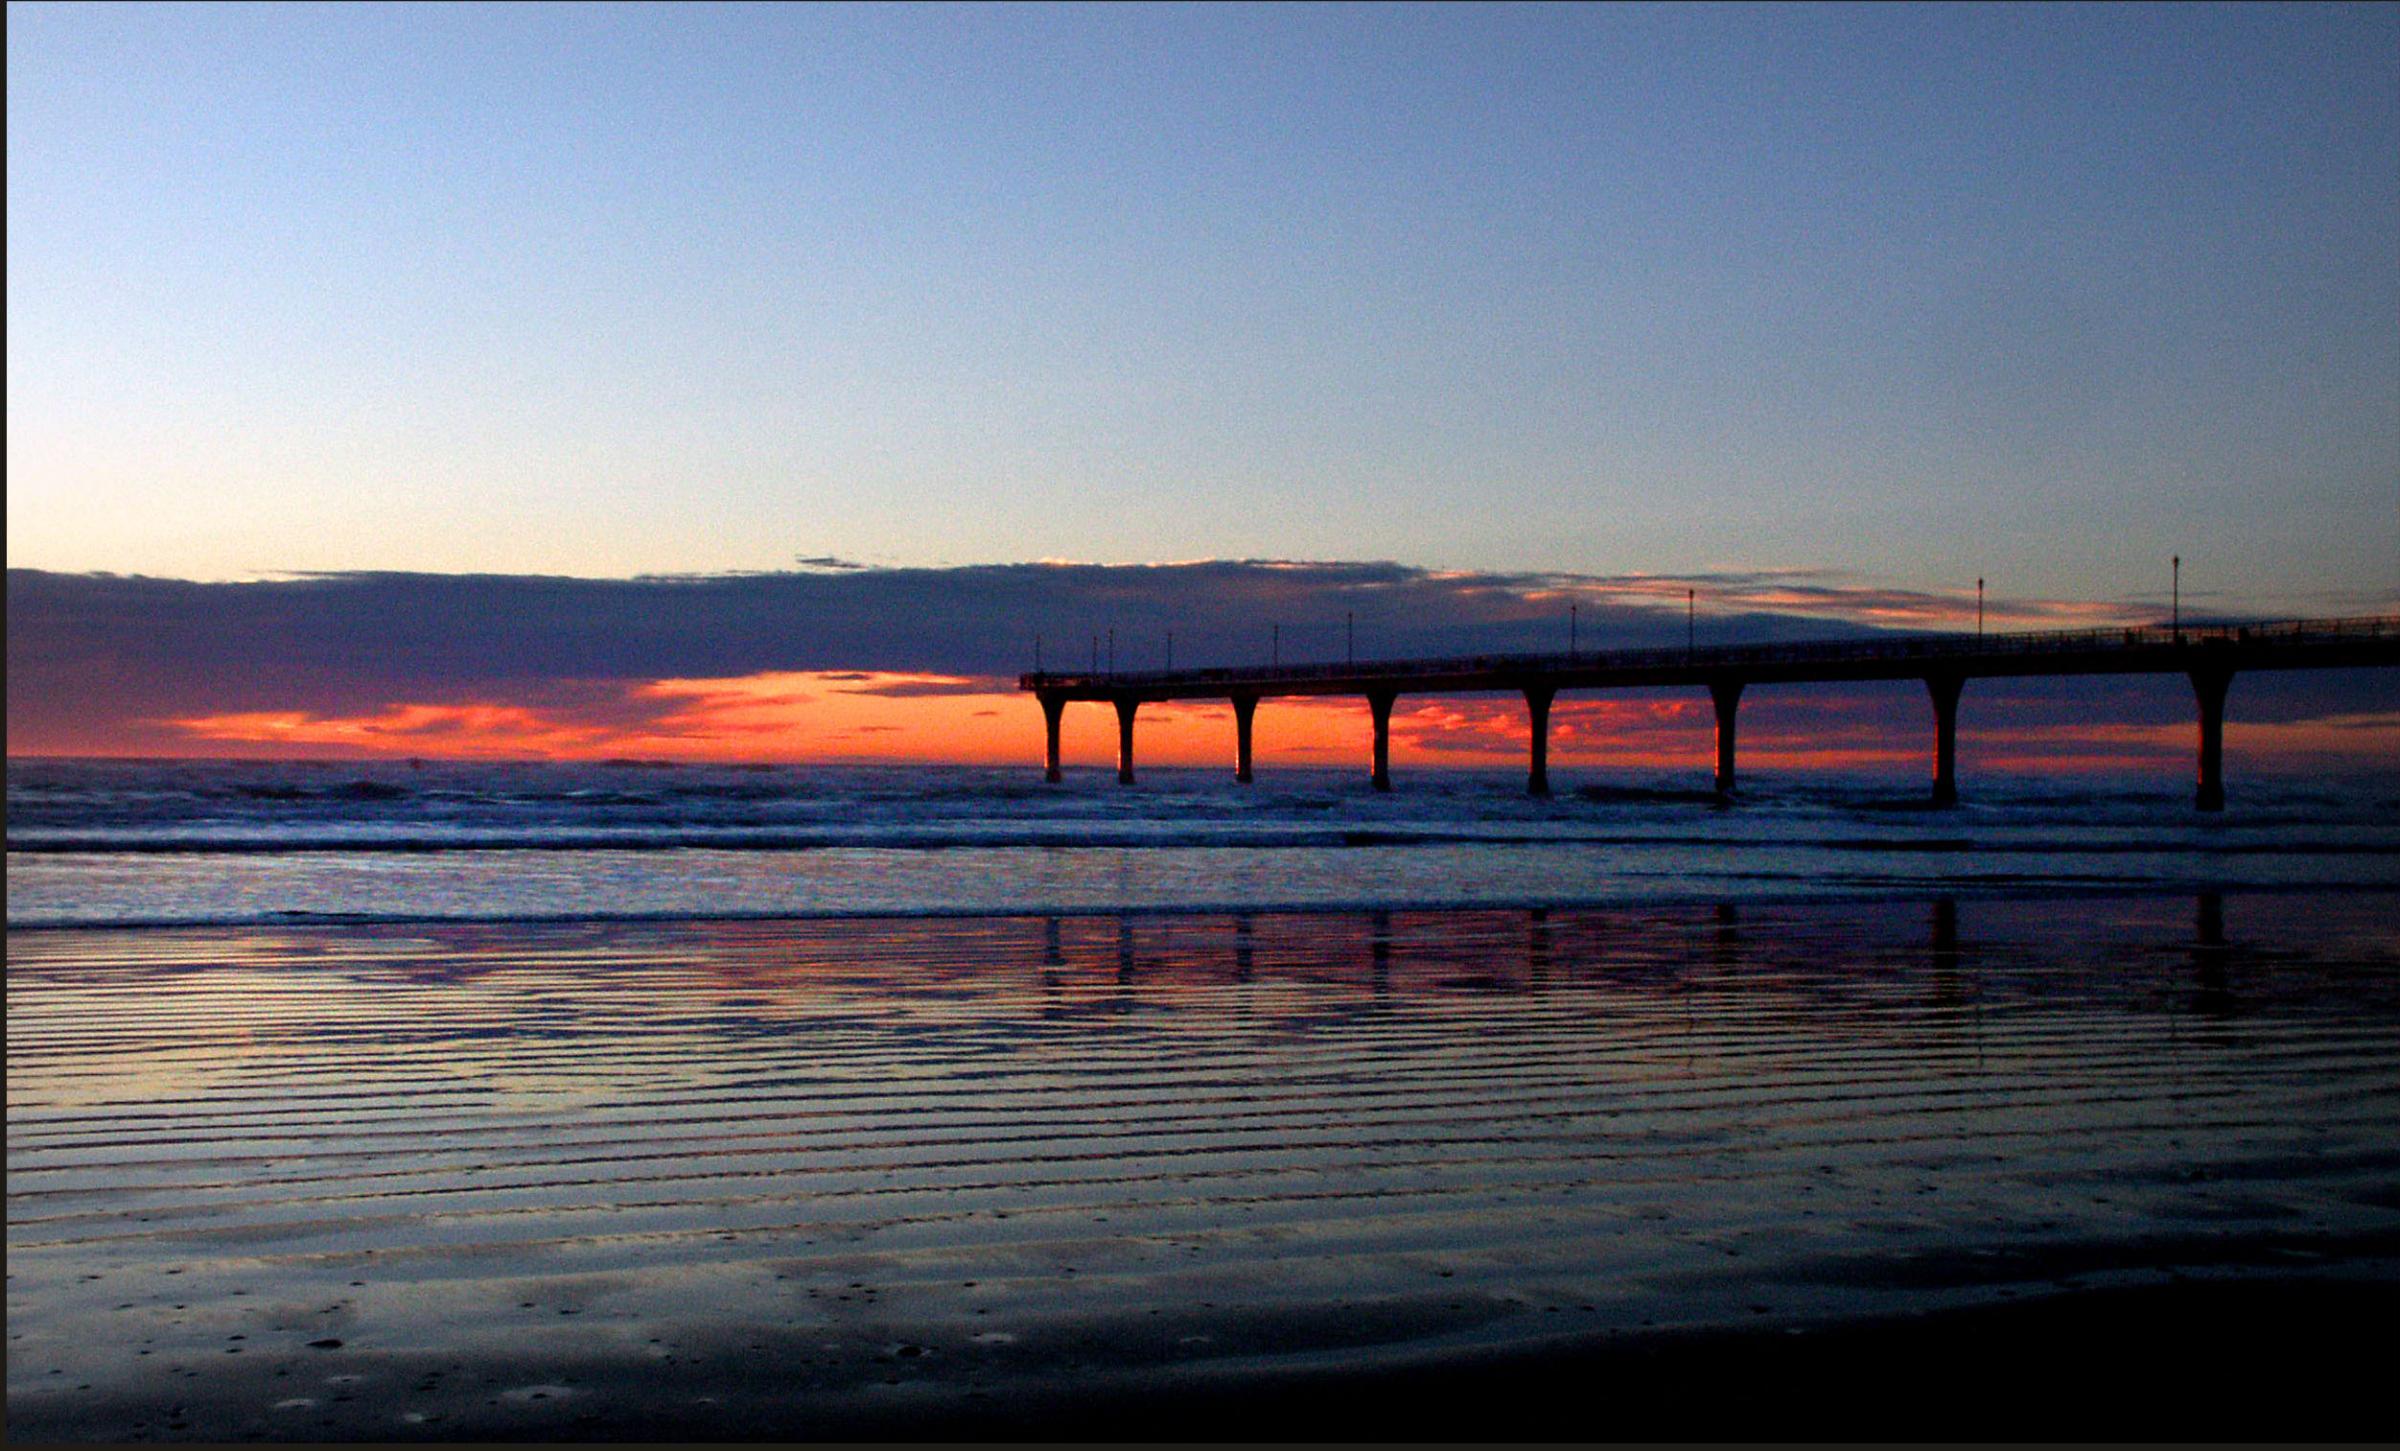
beach, sea, coast, ocean, horizon, sunrise, sunset, morning, shore, wave, dawn, pier, dusk, evening, reflection, bay, publicdomain, newzealand, christchurch, newbrighton, newbrightonpier, christcurchbeach